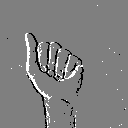
ASL letter: a